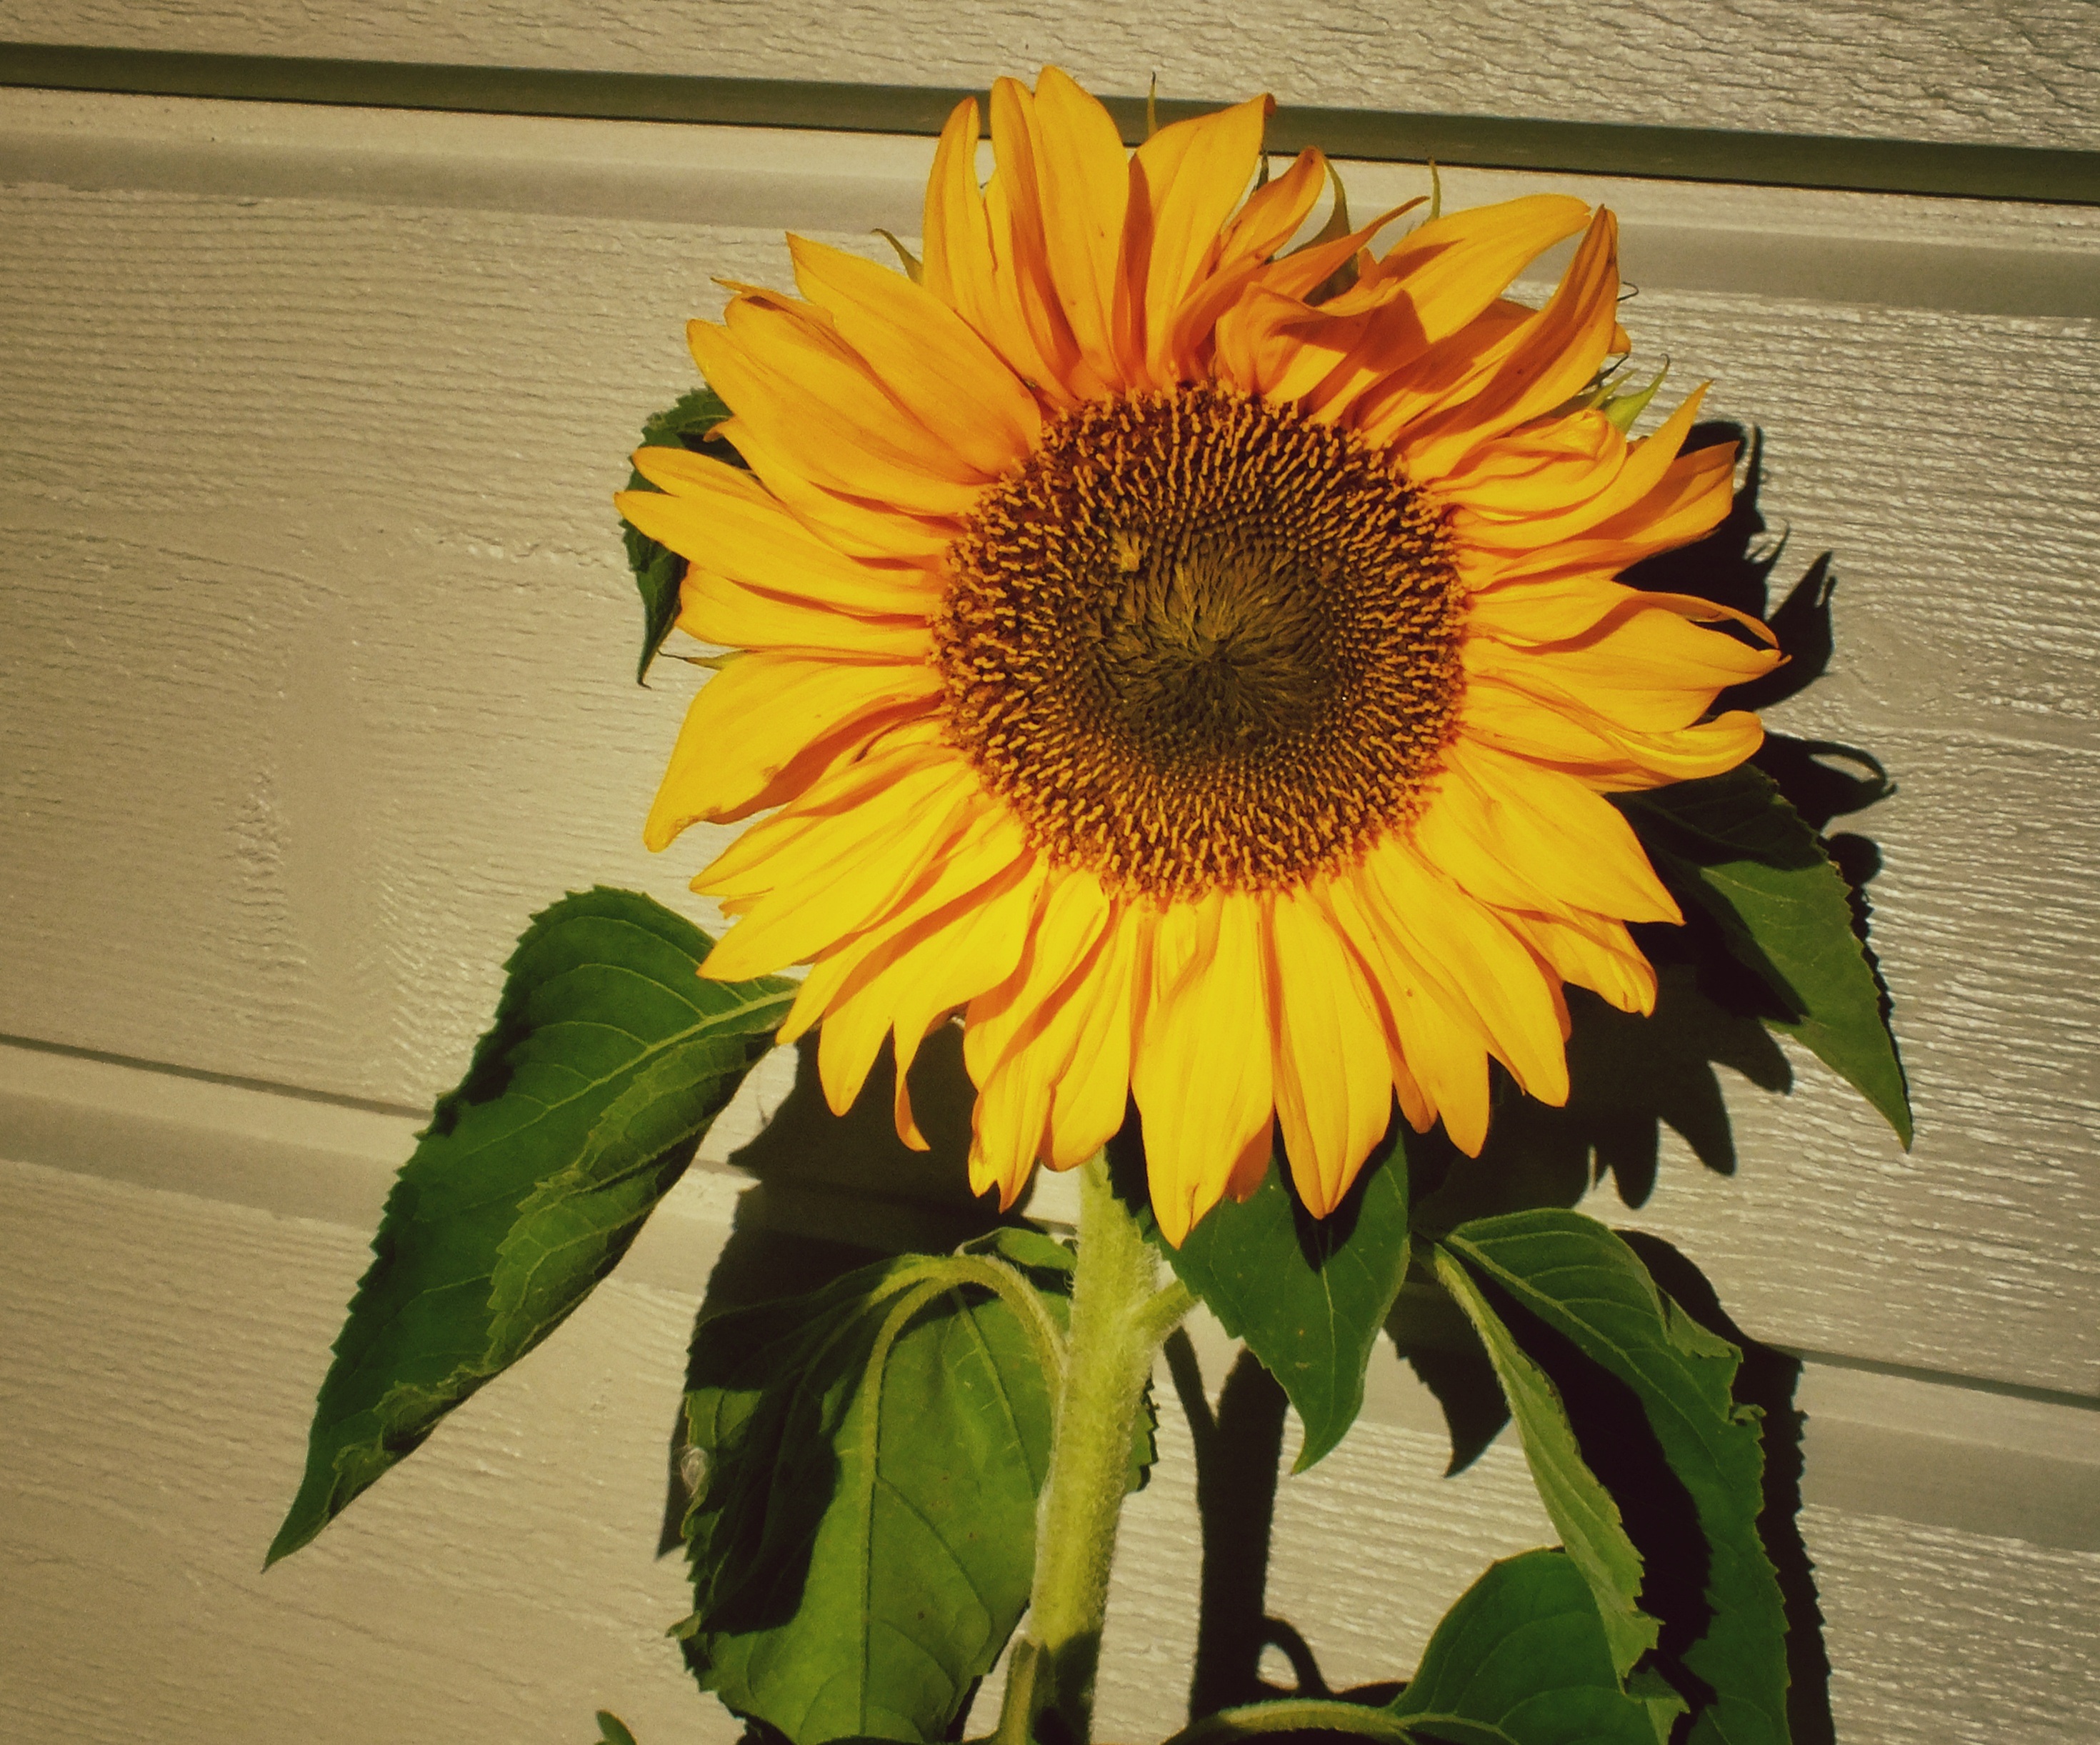
nature, light, plant, sunshine, sun, flower, petal, summer, floral, golden, botany, yellow, flora, sunflower, sunny, vibrant, vegetarian food, floristry, flowering plant, daisy family, flower bouquet, floral design, sunflower seed, land plant, flower arranging